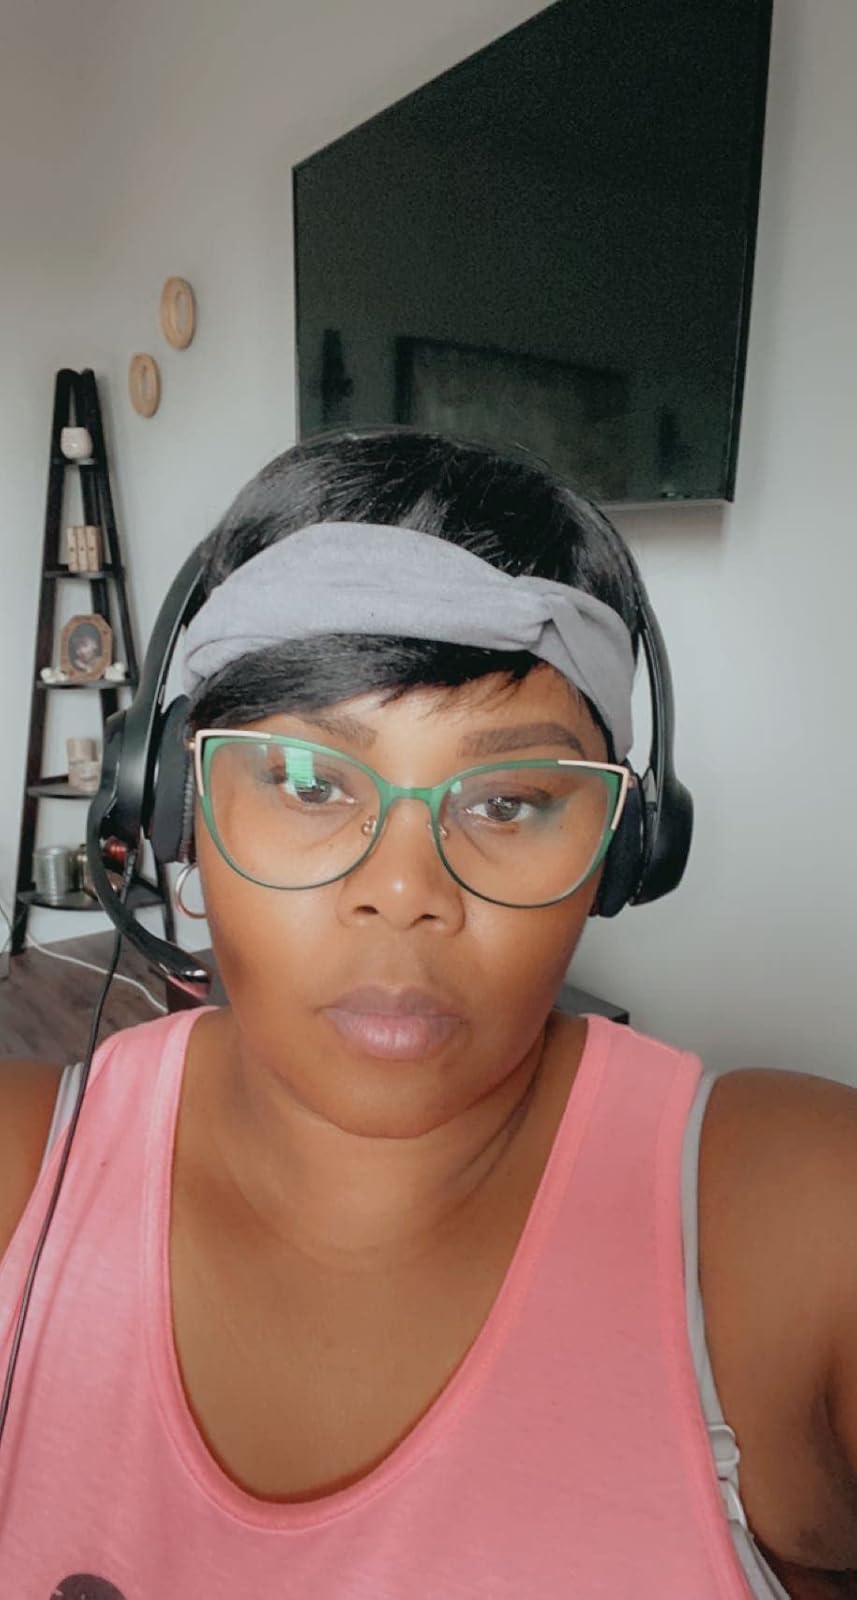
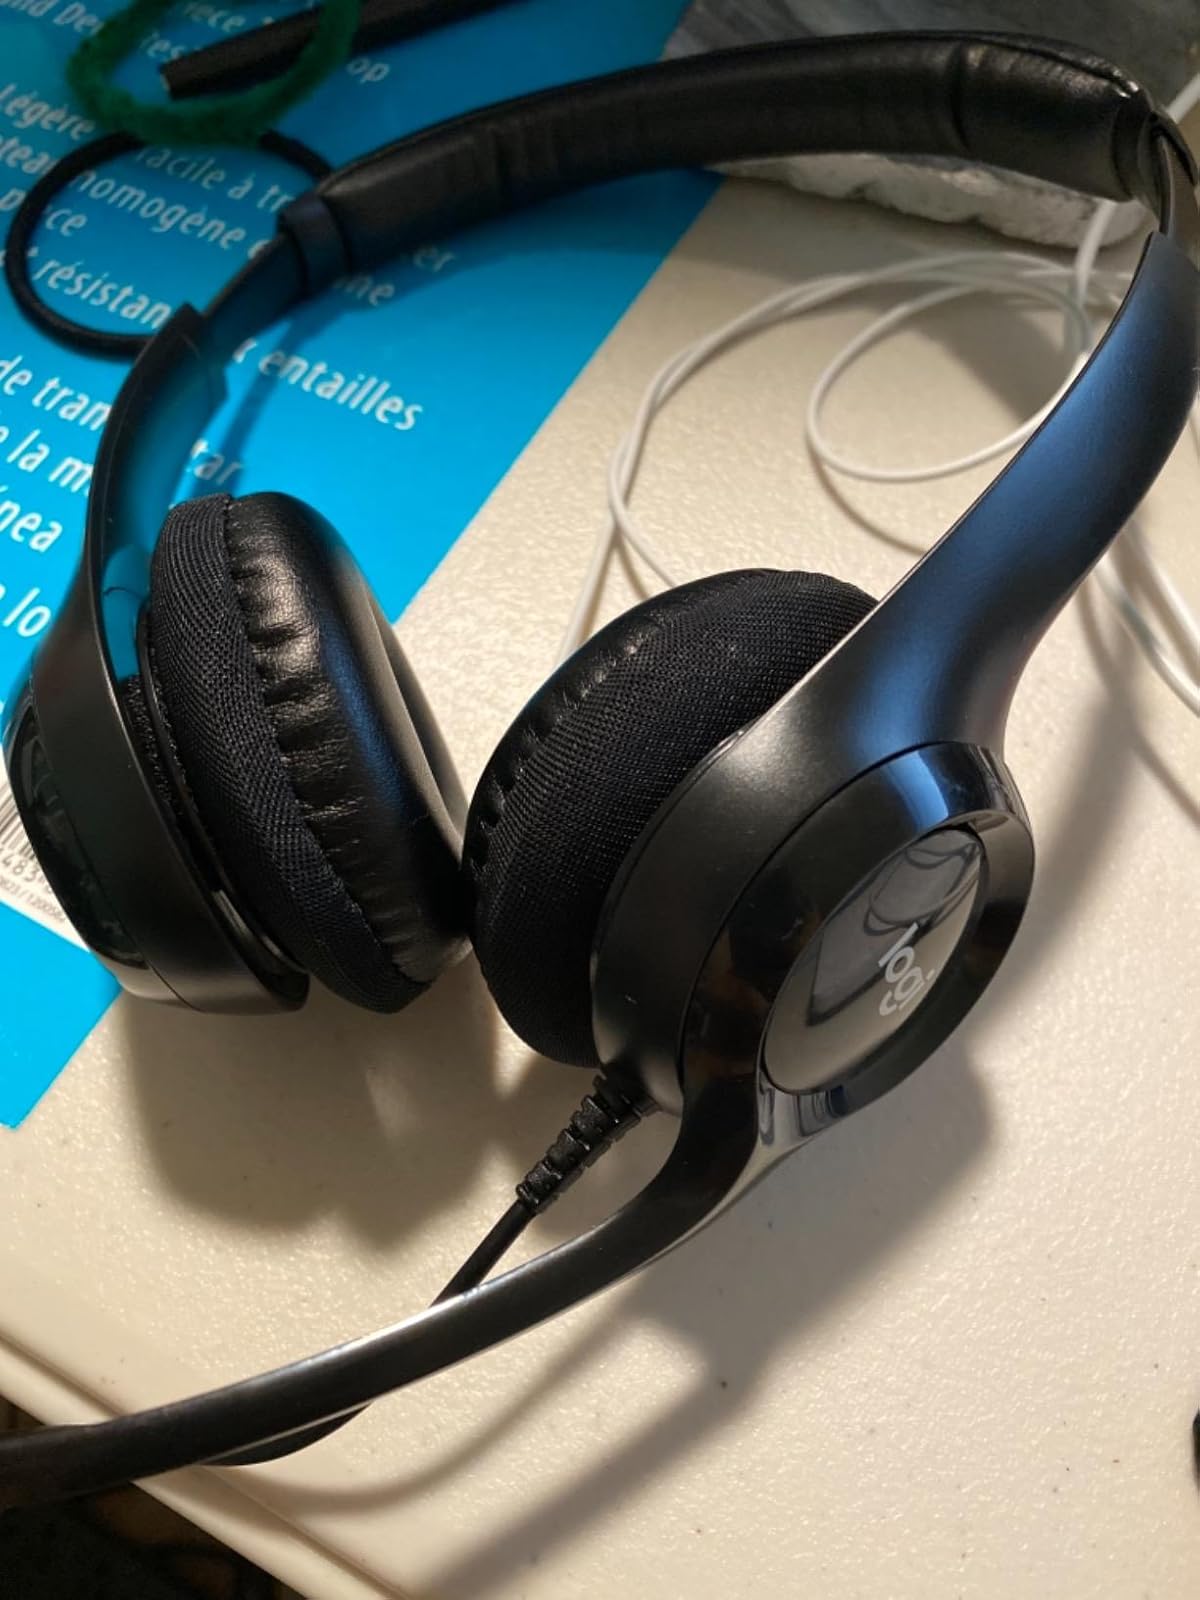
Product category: headphones
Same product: yes